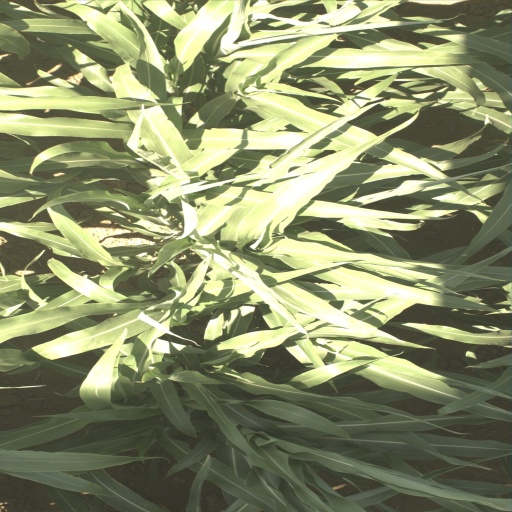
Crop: sorghum